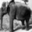
Label: elephant